2011 FIFA U-20 World Cup

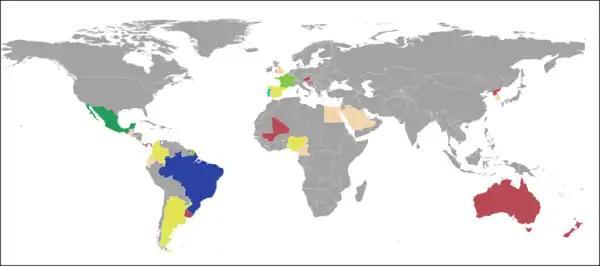

Where two or more teams end the group stage with the same number of points, their ranking is determined by the following criteria: